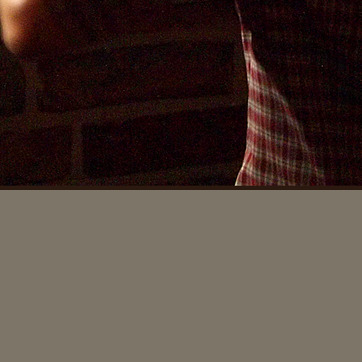
Material: brick